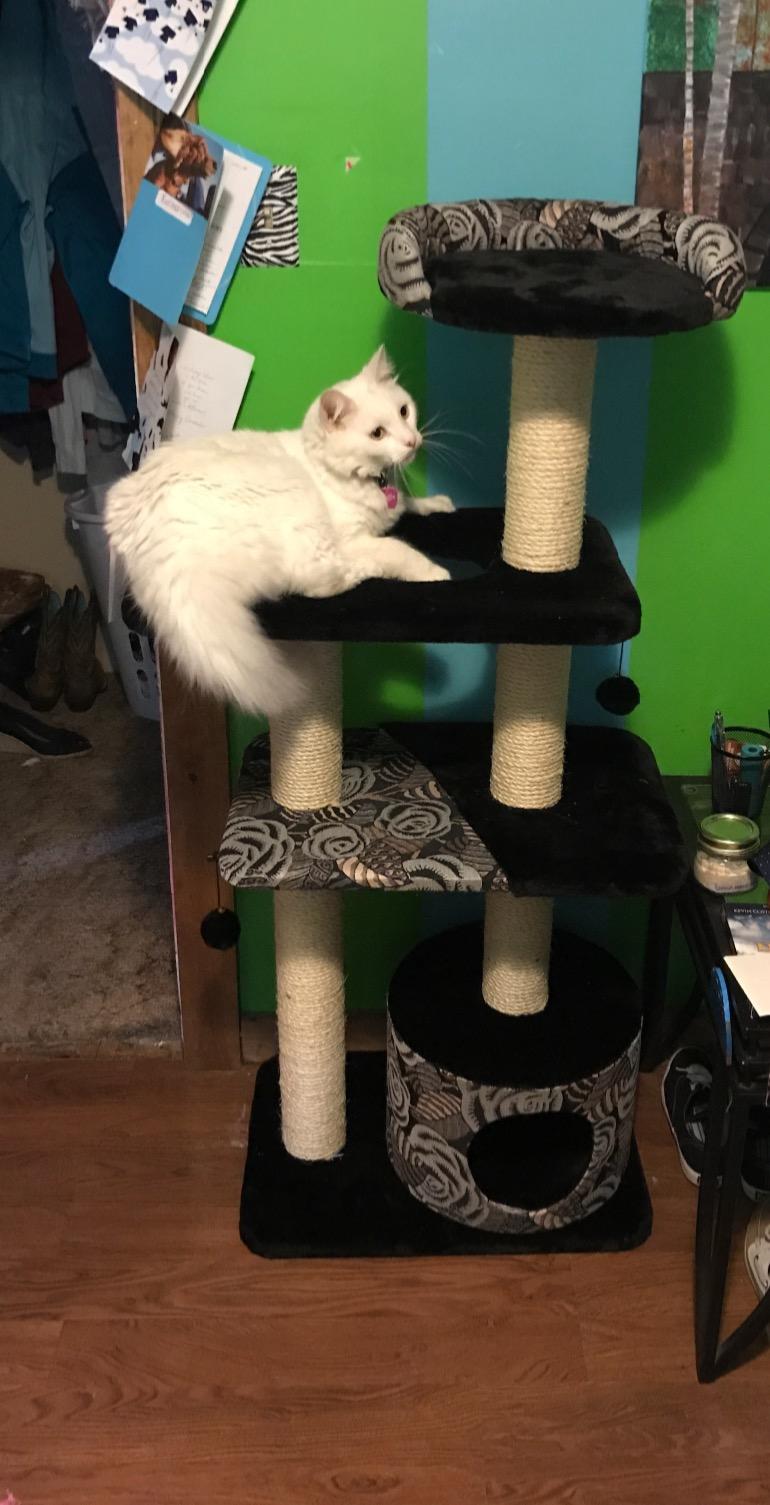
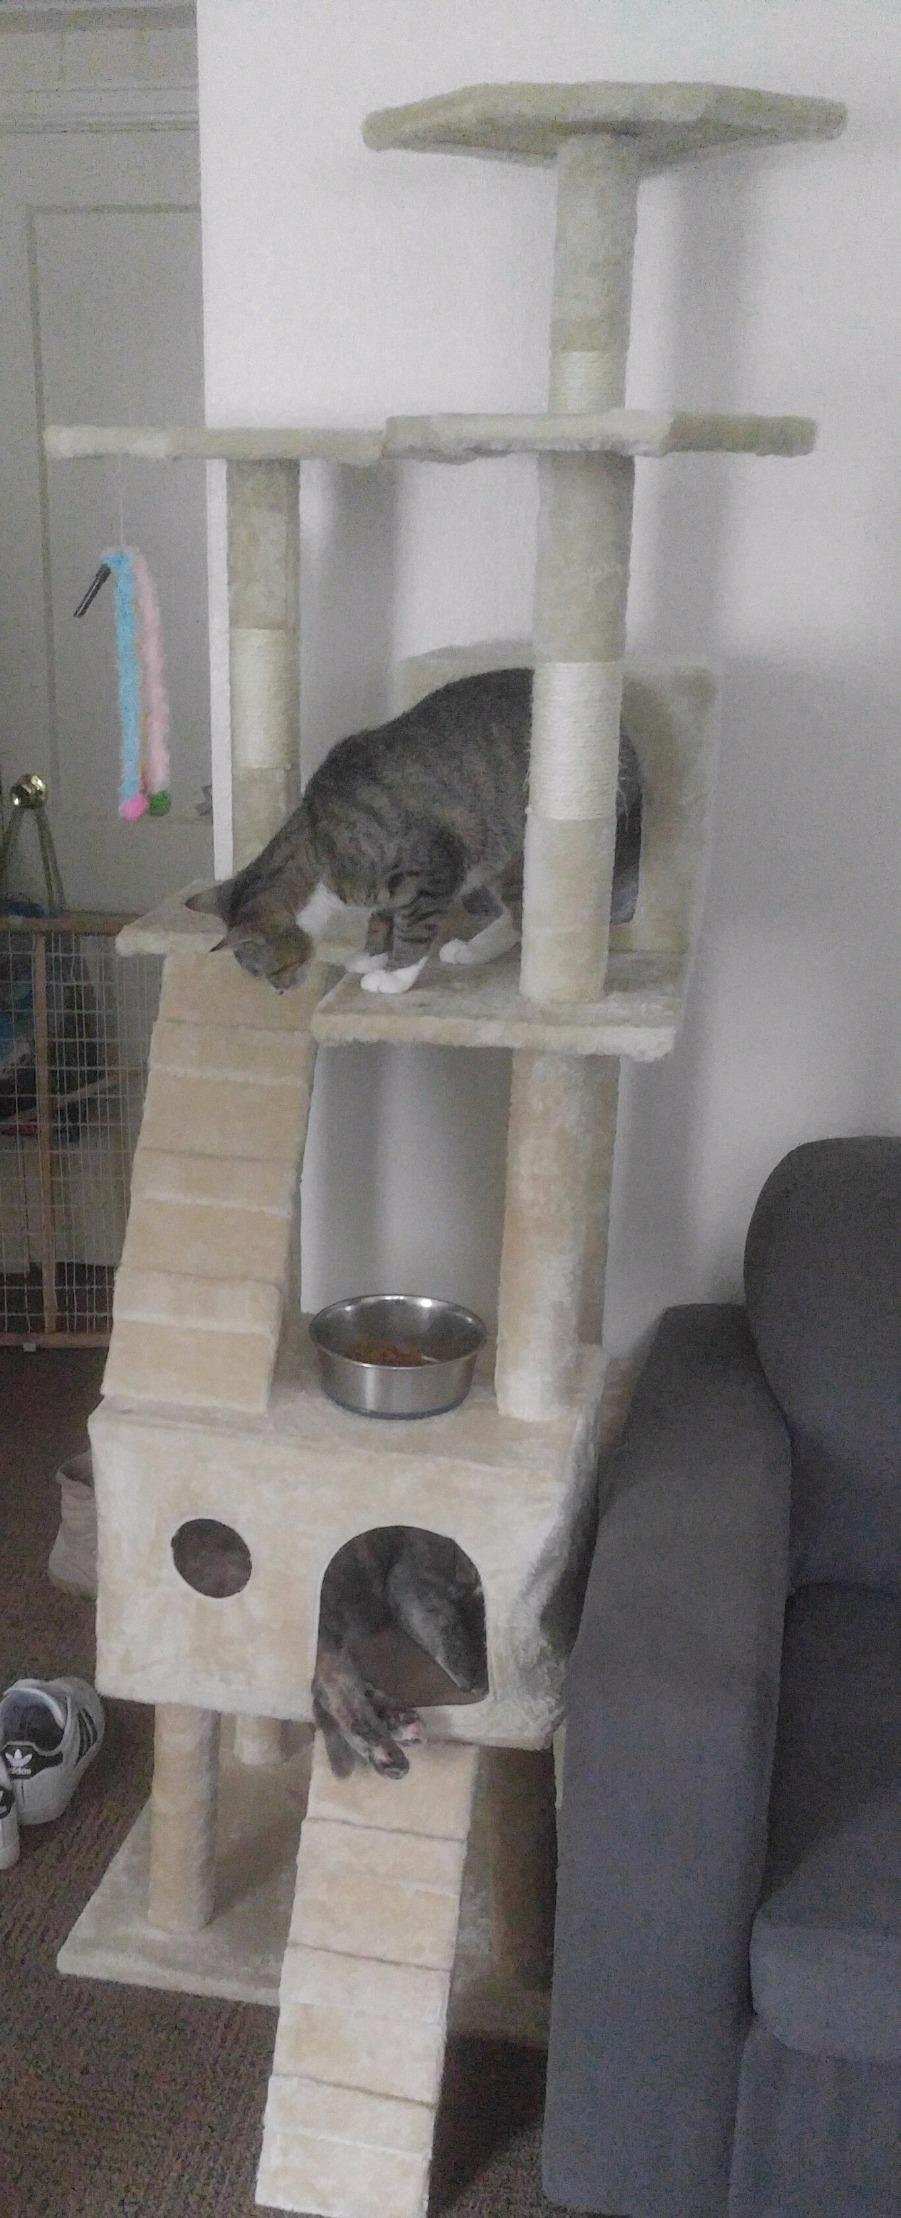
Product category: items_cat tree
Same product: no